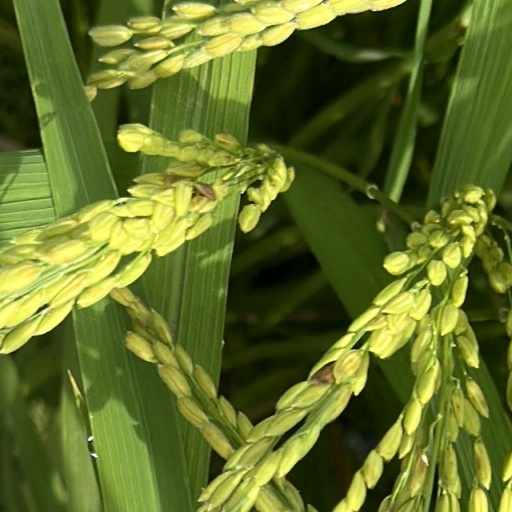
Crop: rice